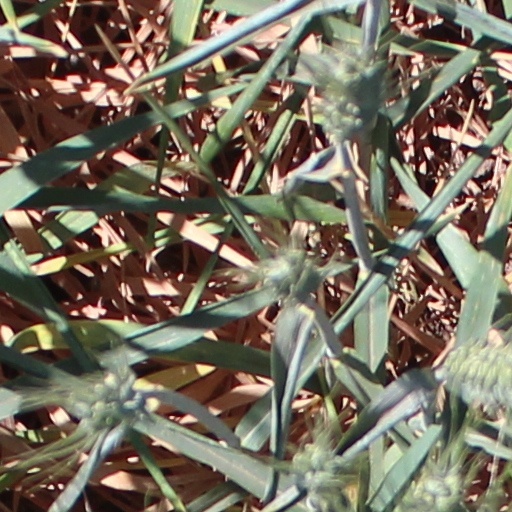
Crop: wheat